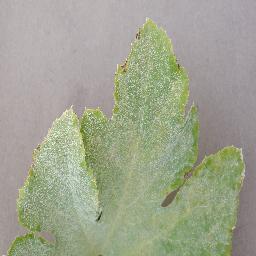
Label: Squash___Powdery_mildew